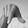
ASL letter: Q